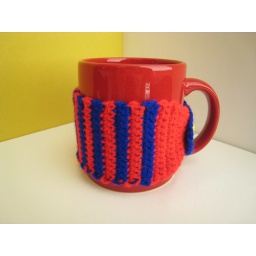
Warmer Mug Wrap in blue and red stripes